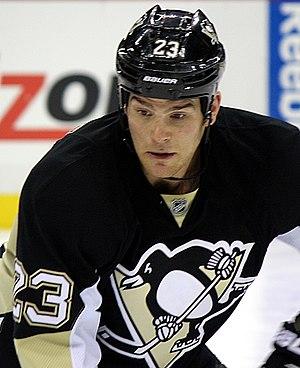
Steve Downie est un joueur professionnel canadien de hockey sur glace.